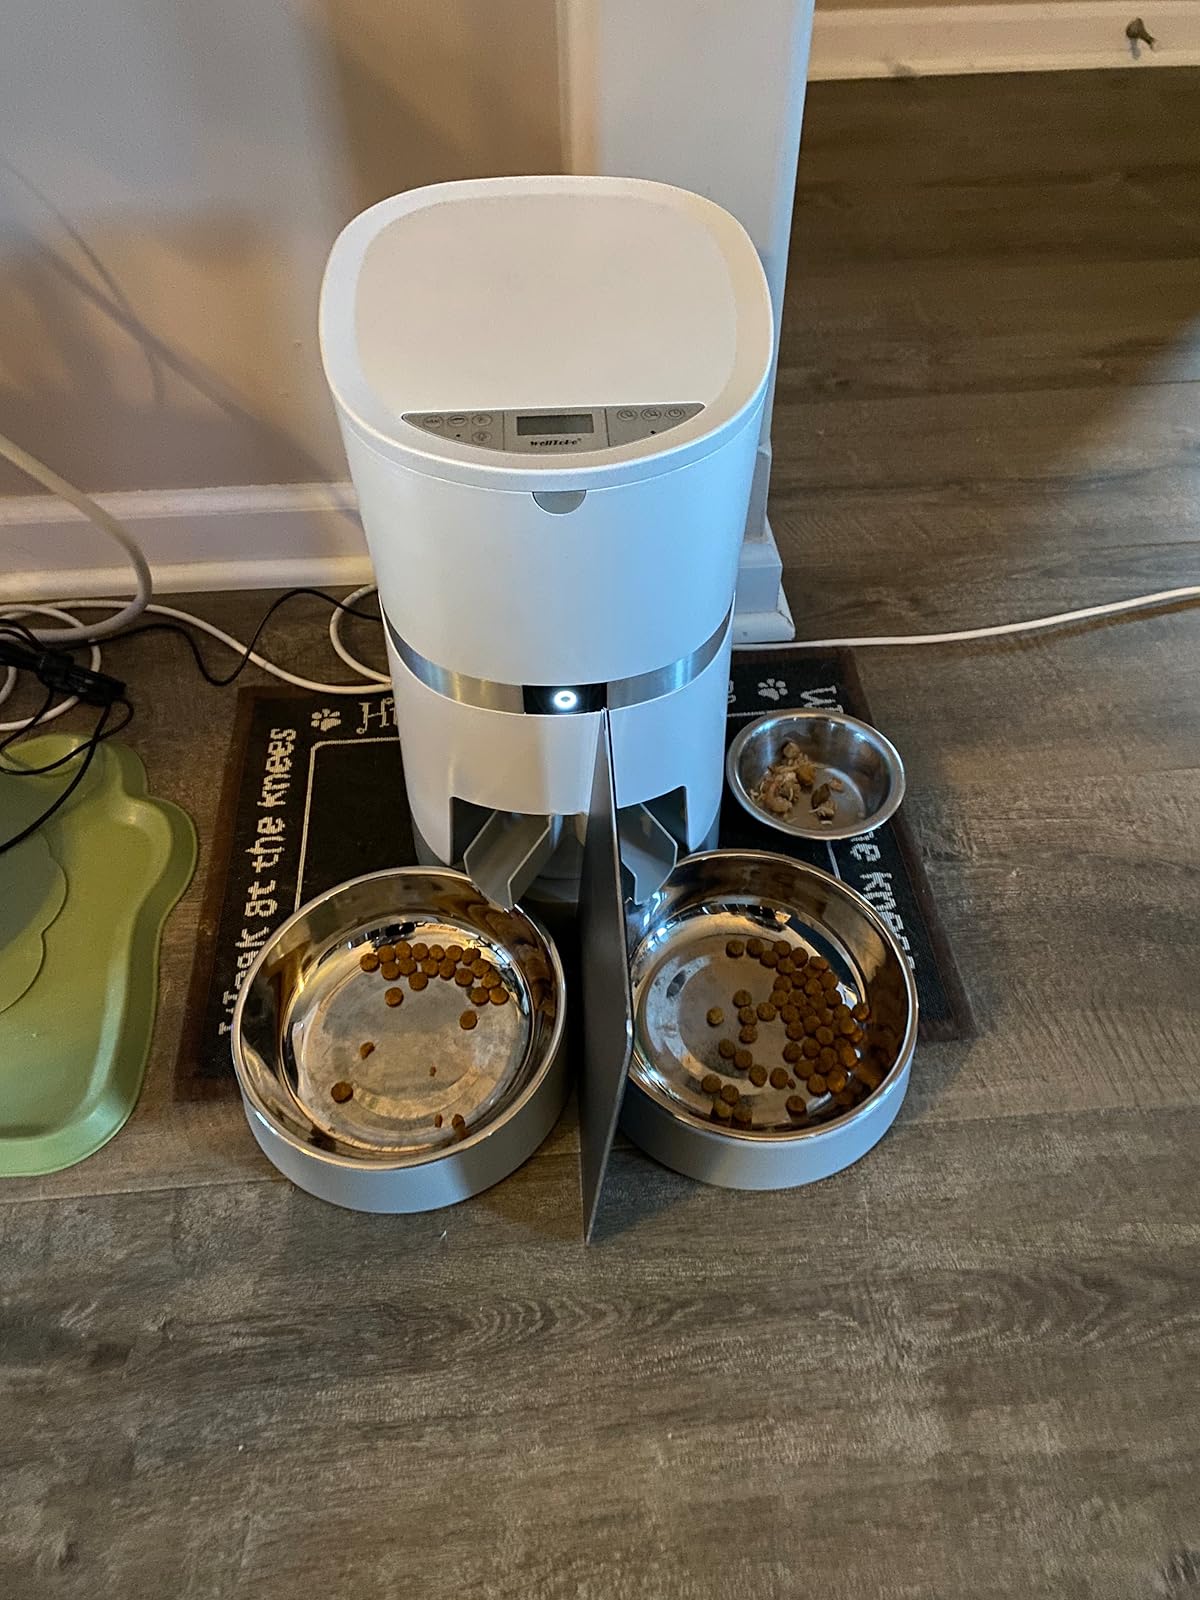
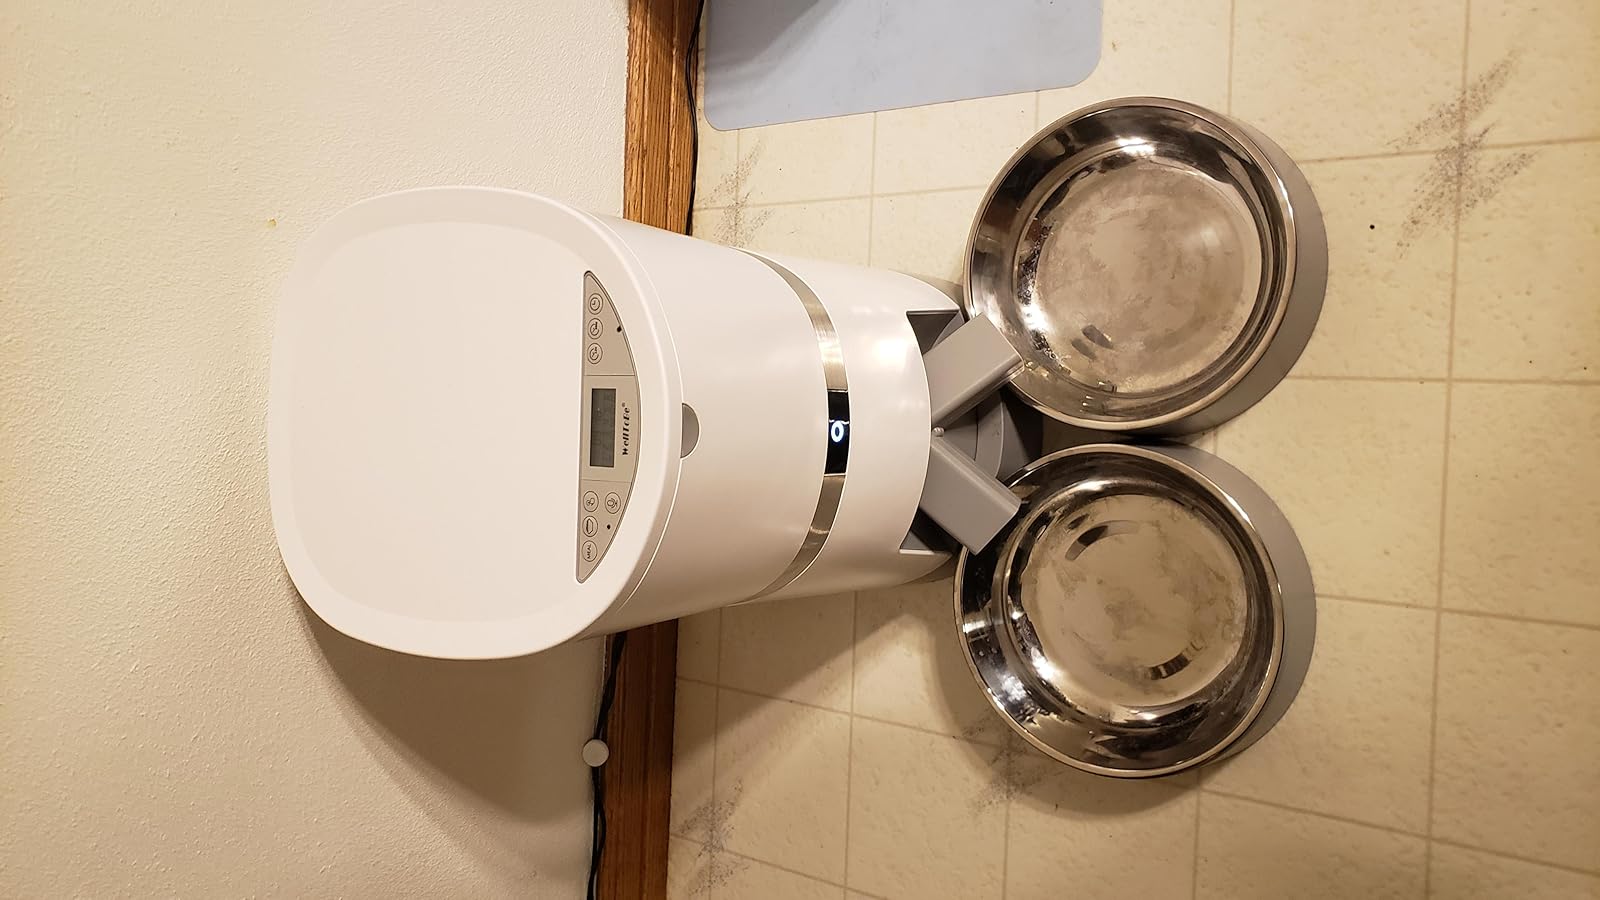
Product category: items_feeder
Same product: yes